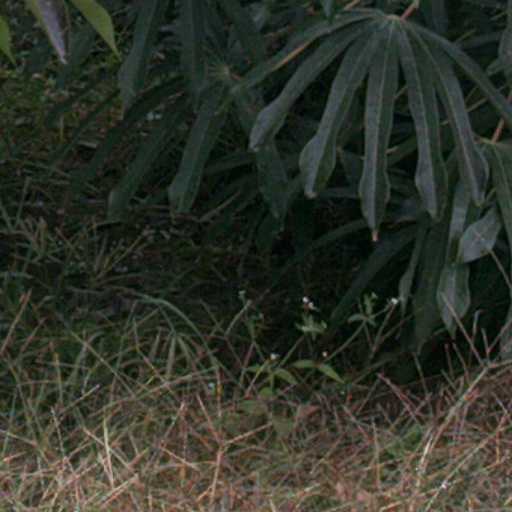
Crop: cassava